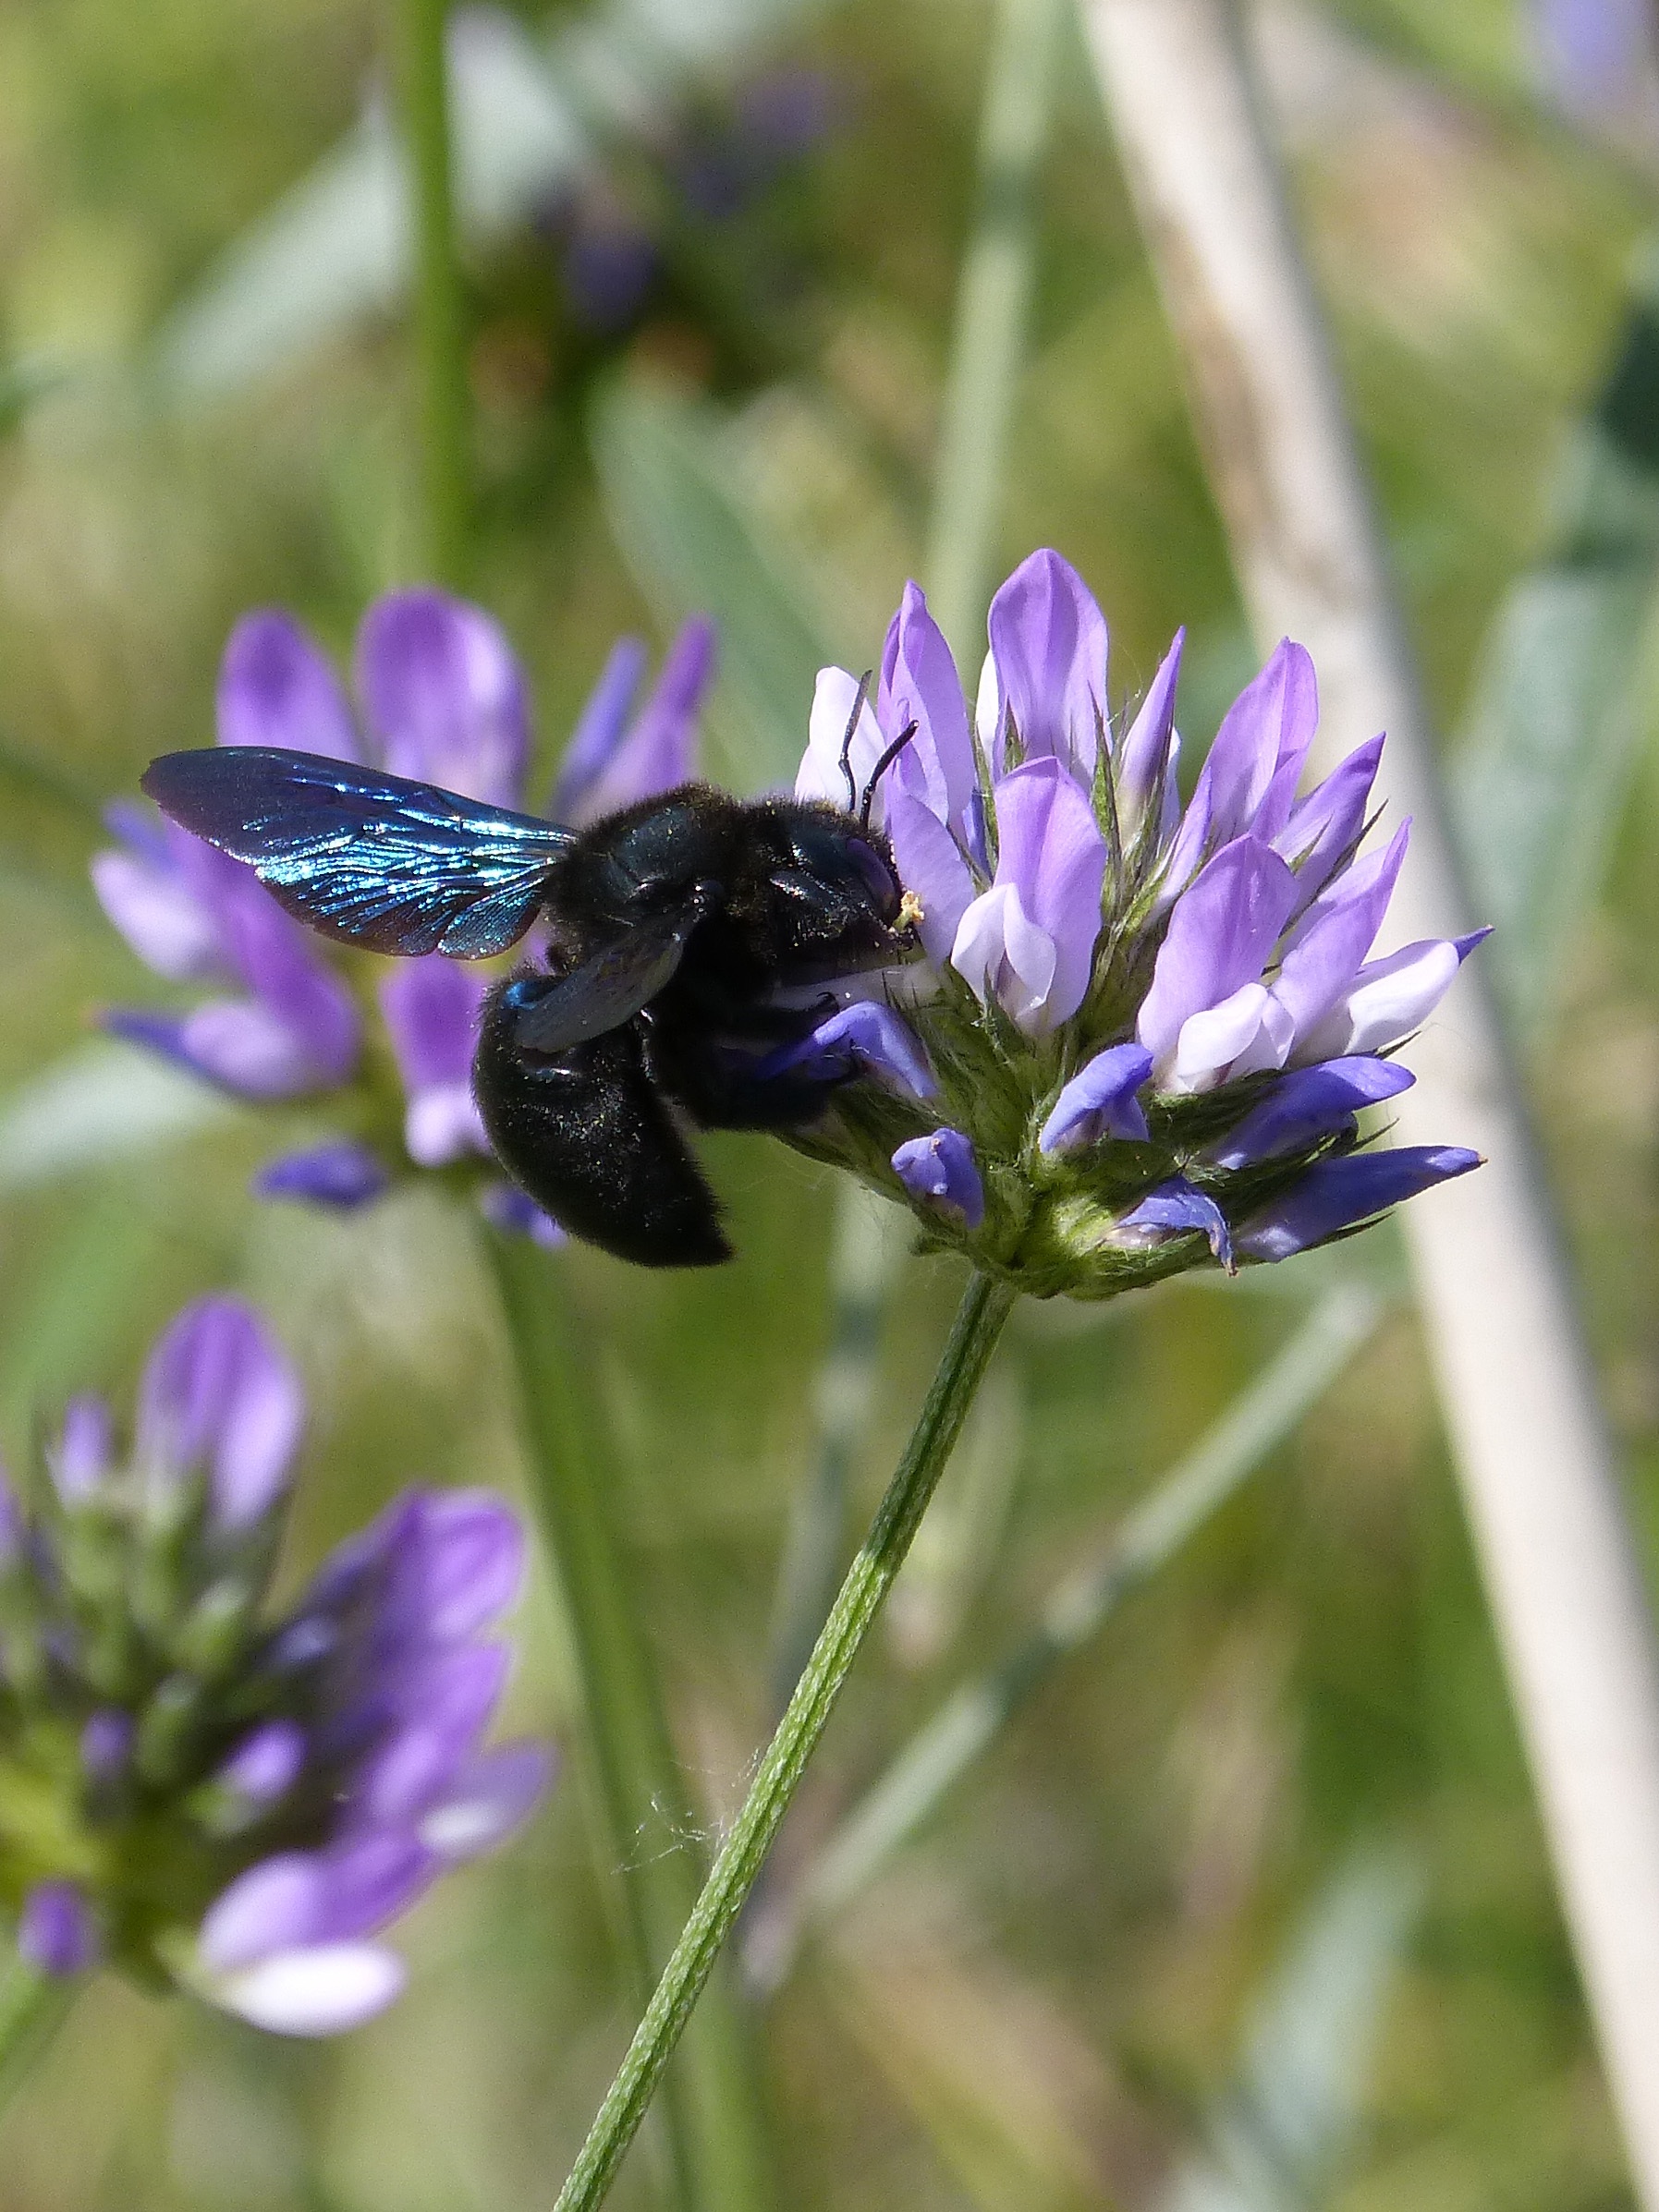
nature, blossom, plant, meadow, flower, herb, insect, botany, flora, lavender, fauna, invertebrate, wildflower, bee, nectar, macro photography, flowering plant, libar, xilocopa violet, bumblebee carpenter, black bumblebee, land plant, english lavender